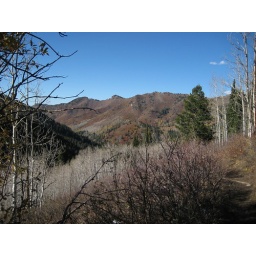
a different hike up in millcreek canyon, on the way down from dog lake